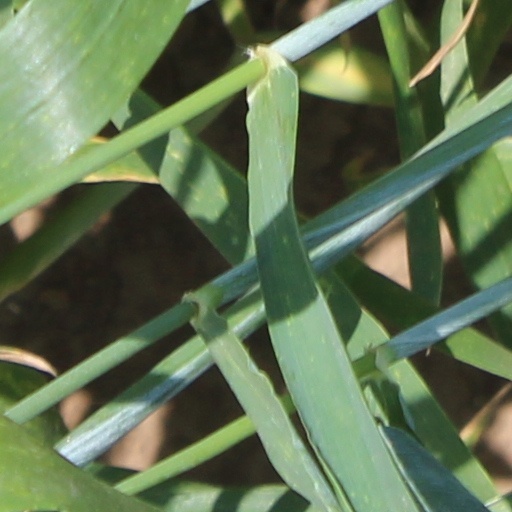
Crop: wheat